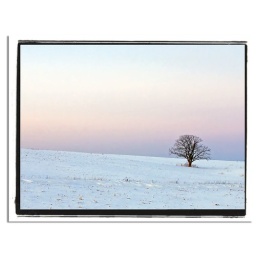
tree against lavender sky